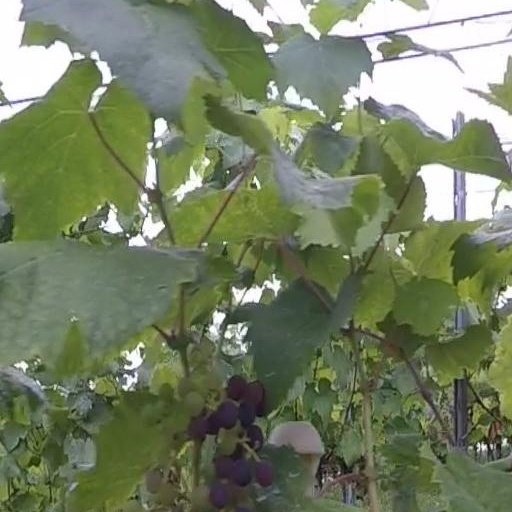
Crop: grape